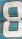
Number: 8